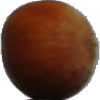
Label: Nut Forest 1